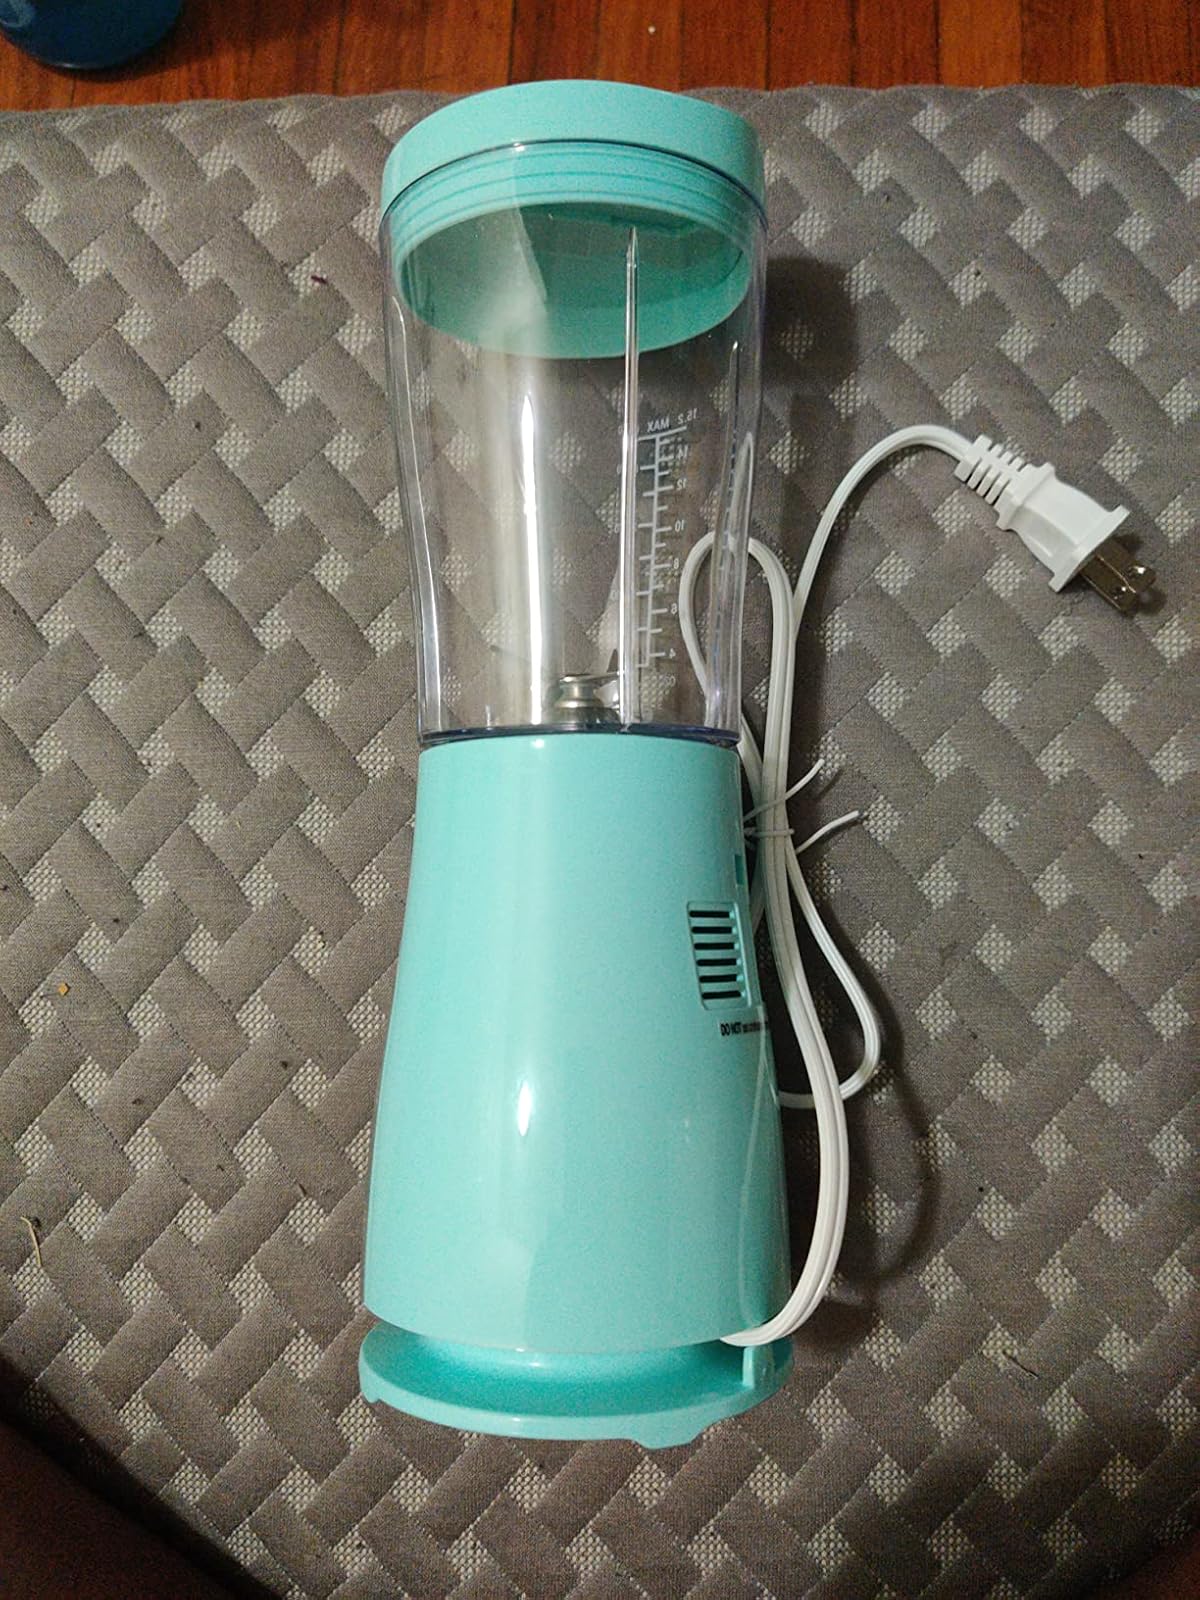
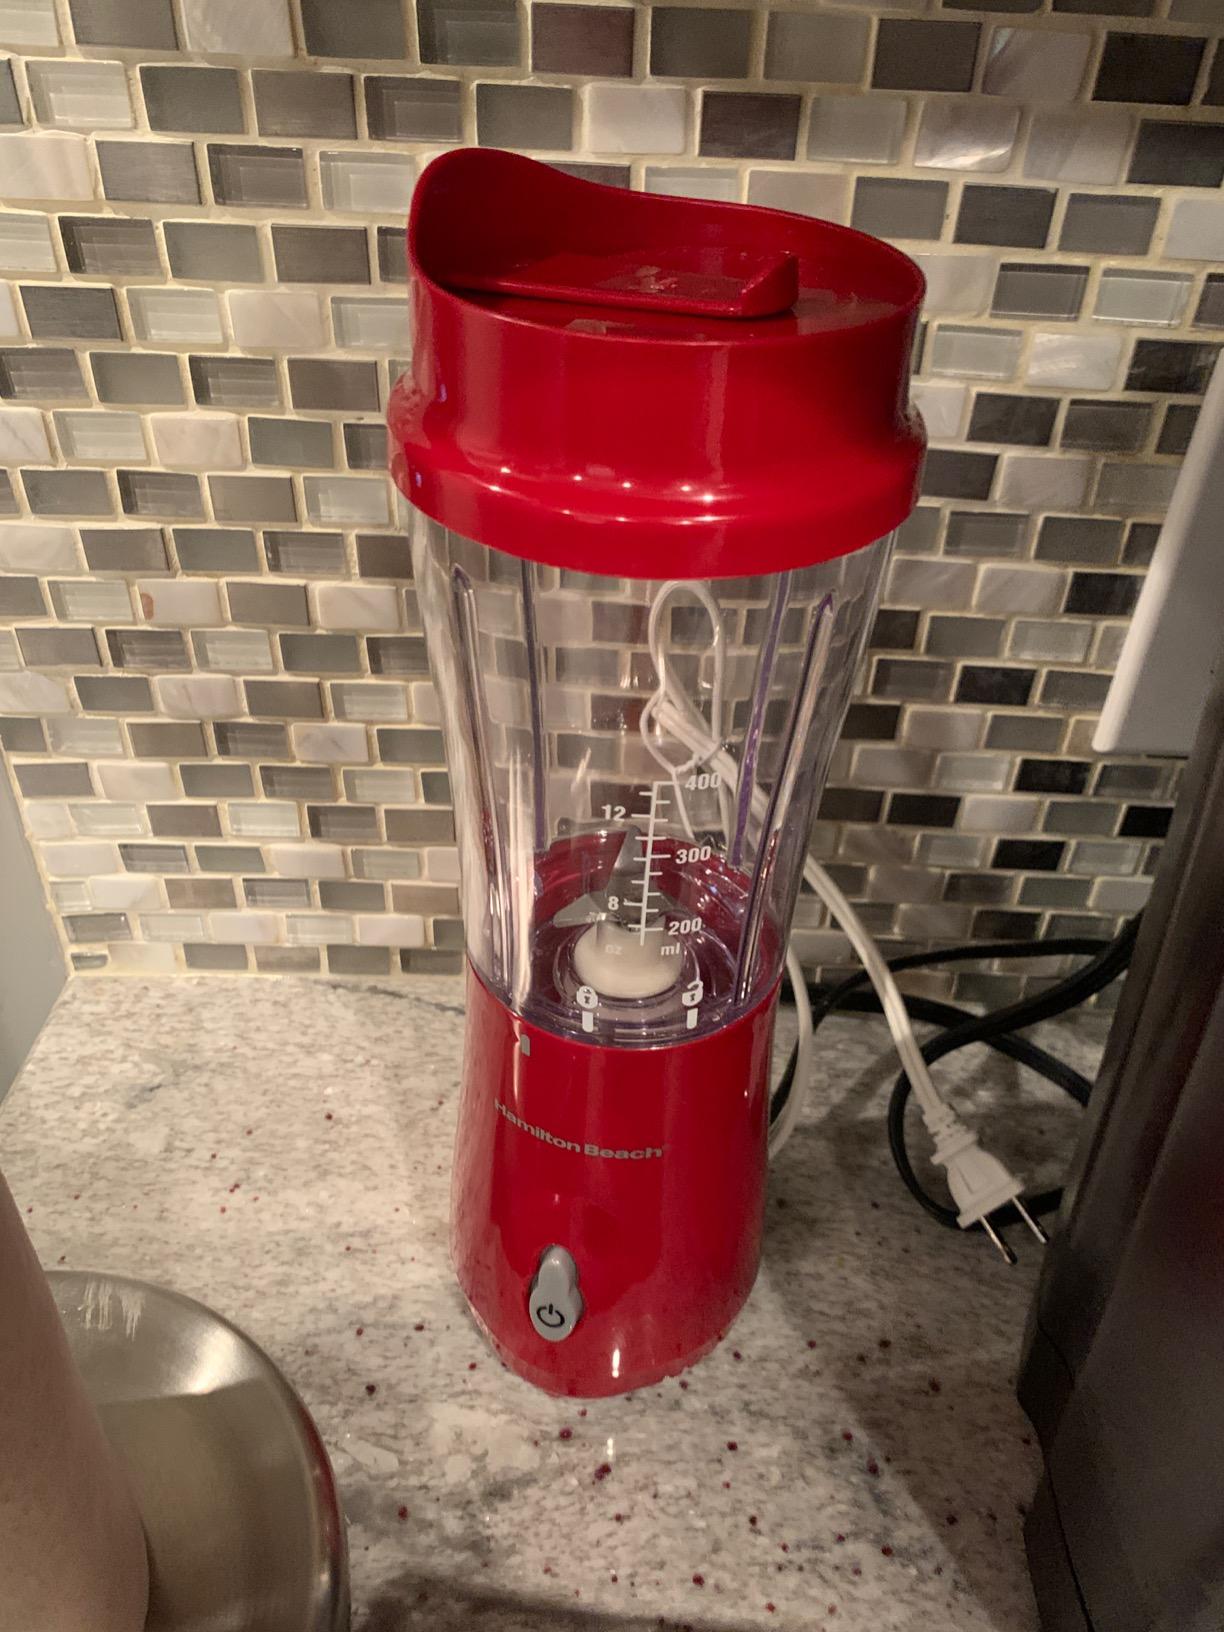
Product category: items_blender
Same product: no